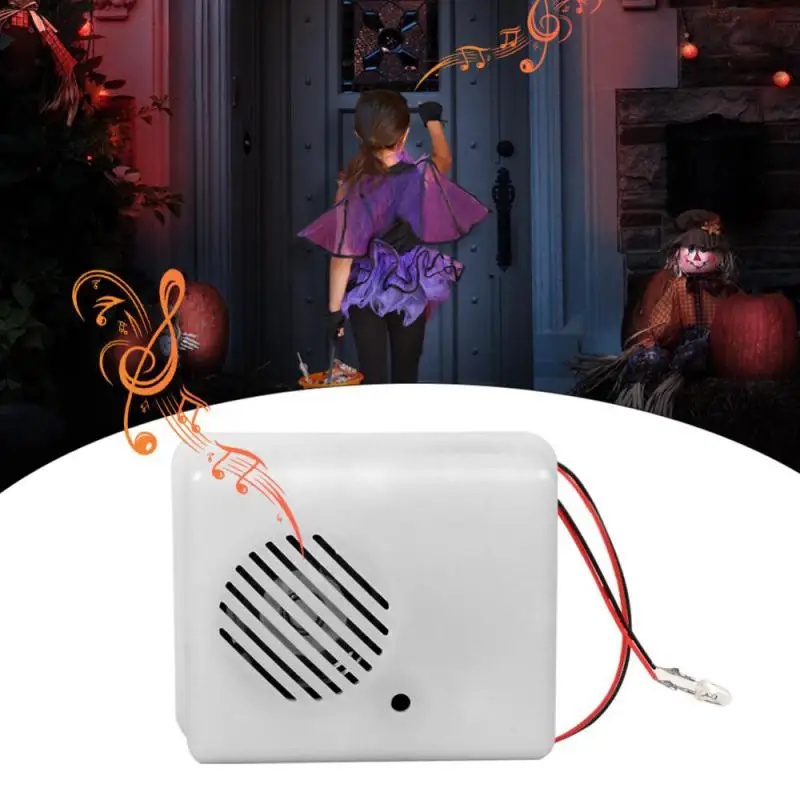
Sound Sensor Halloween Scream Speaker Horror Screaming Tricky Voice-activated Props Scary Sound Sensor For Party Decoration
SPECIFICATIONS Brand Name : NoEnName_Null Electronic : no Material : Plastic Occasion : Wedding & Engagement Occasion : Eid al-Fitr Occasion : Christening & Baptism Occasion : St Patrick's Day Occasion : Grand Event Occasion : Retirement Occasion : gender reveal Occasion : Birthday Party Occasion : House Moving Occasion : Children's Day Occasion : APRIL FOOL'S DAY Occasion : back to school Occasion : Chinese New Year Occasion : Earth Day Occasion : father's day Occasion : THANKSGIVING Occasion : party Occasion : Christmas Occasion : Valentine's Day Occasion : WEDDING Occasion : Halloween Occasion : Easter Occasion : new year Occasion : Graduation Occasion : anniversary Occasion : mother's day Origin : Mainland China is_customized : No Hign-concerned Chemical : None Pattern : Mustache Pattern : Chevron Pattern : none Pattern : cartoon animal Pattern : boy & girl Pattern : Animal Pattern : Cartoon car Pattern : cartoon figure Pattern : Face Pattern : Bride & Groom Pattern : crown Pattern : Number Pattern : Architecture Pattern : Lattice Pattern : Letter Pattern : clothing Pattern : Food Pattern : Striped Pattern : Flower Pattern : Butterfly Pattern : HEART Pattern : Star Pattern : plant Pattern : angel Pattern : ZEBRA/斑马 Pattern : Solid Color Pattern : dot Model Number : Halloween Sound Sensor Name: : Halloween Horror Scream Sound Speaker Size : 65x60x30mm Battery : 3xAAA (not included) Support : Dropship/wholesale feature 1 : Sound Props feature 2 : Motion Sensor feature 3 : Voice-activated feature 4 : Horror Screaming feature 5 : Props Scary feature 6 : For Halloween feature 7 : Party Decor feature 8 : Horror Scream Sound feature 9 : Halloween Props Choice : yes semi_Choice : yes
Brand: Stereotech
Category: Arts & Entertainment > Party & Celebration > Special Effects > Special Effects Controllers > Sound-Activated Controllers